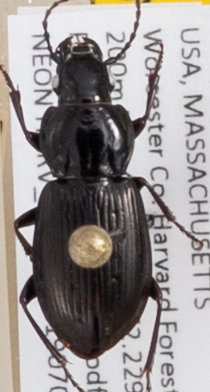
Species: Pterostichus pensylvanicus
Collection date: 2019-07-02
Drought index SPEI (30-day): -0.26
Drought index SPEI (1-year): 2.09
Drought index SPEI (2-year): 2.09